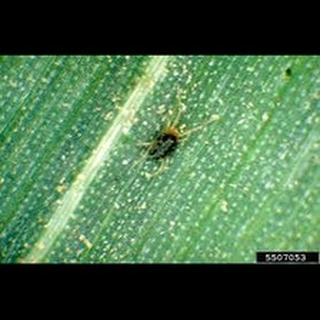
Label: wheat_mite